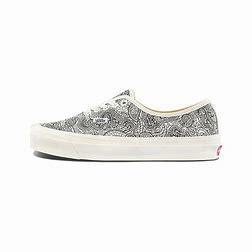
Brand: Vans
Model: UA OG Authentic LX